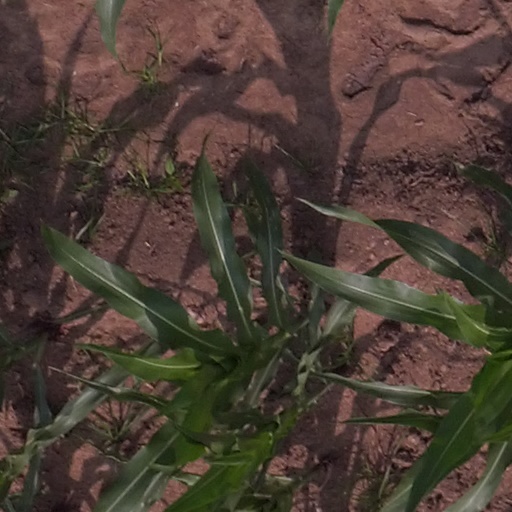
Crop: maize; corn